Ahna Capri

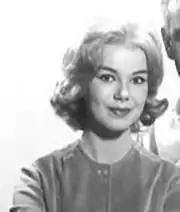
in "Room for One More" (1962)

Anna Marie Nanasi (July 6, 1944 – August 19, 2010), better known by her professional name Ahna Capri (also as "Anna Capri"), was a Hungarian-American film and television actress best known for her role as Tania (secretary of Han) in the martial-arts film "Enter the Dragon".